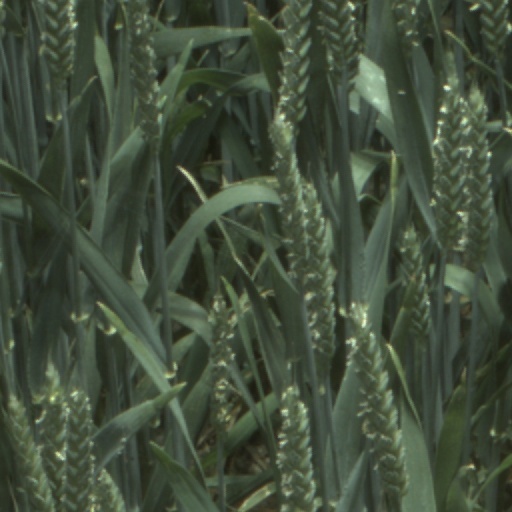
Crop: wheat